Dubai Debates

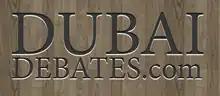
www.dubaidebates.com

The series was launched in early February 2011, in the midst of the Egyptian revolution. According to The National newspaper, the founder of Dubai Debates, Belabbes Benkredda, "drew inspiration from how opinions were circulated on Twitter and Facebook during the Tunisian and Egyptian uprisings." Dubai Debates was conceived as a contribution to the global discourse in social media, adding a video element and putting a face to the people shaping that discourse. And